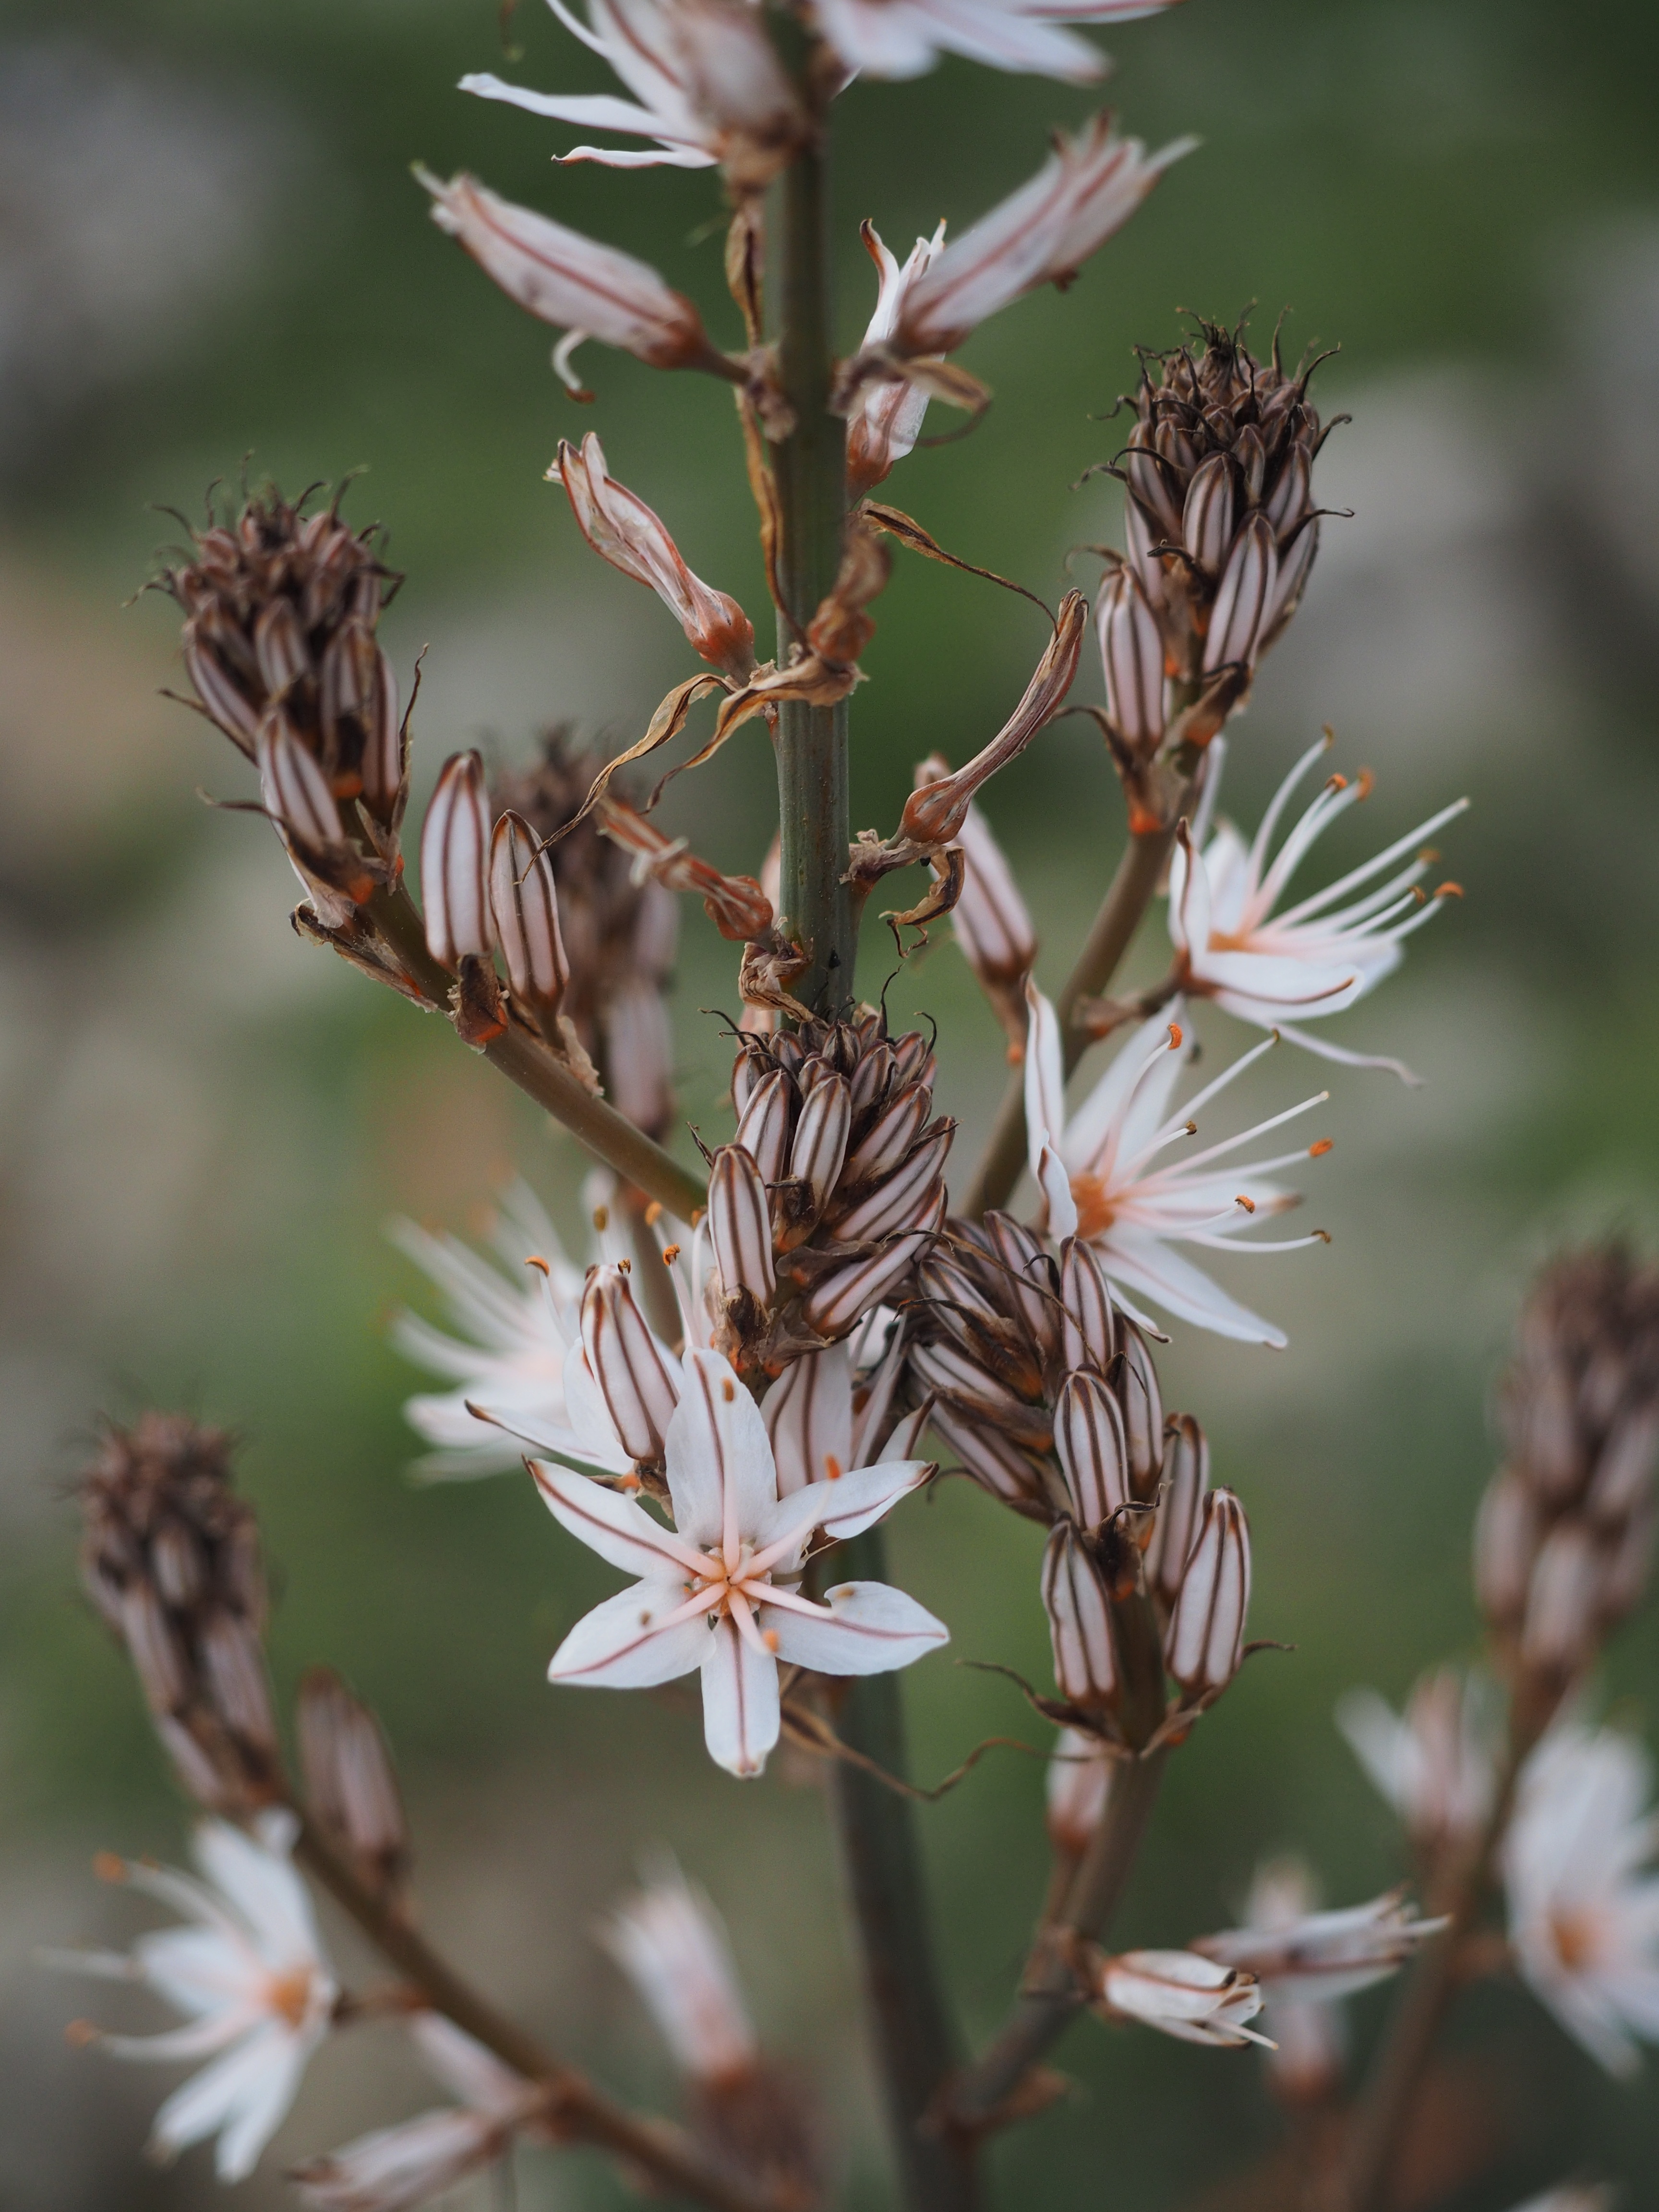
branch, blossom, plant, white, flower, bloom, spring, herb, produce, botany, flora, perennial, wildflower, close up, shrub, asphodeloideae, macro photography, flowering plant, unranked, grass tree family, asphodel, asphodelus family, land plant, castilleja, branched asphodel, fragrant asphodel, asphodelus ramosus, small fruited asphodel, asphodelus, rhizome perennial, affodillen, afholzerwurz, aphrodillenwurz, colder, gelwurz, golde, gold gilgen, goldhilgen, goldkruyt, goldwurz, golteck, koenigsscepter, stock whips, wickol, wijswurtz, witlock